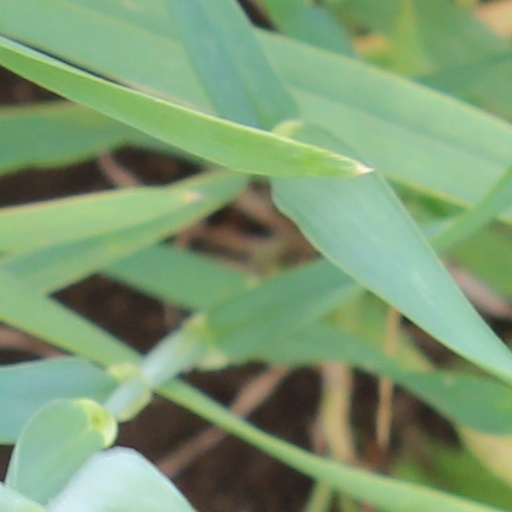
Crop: wheat